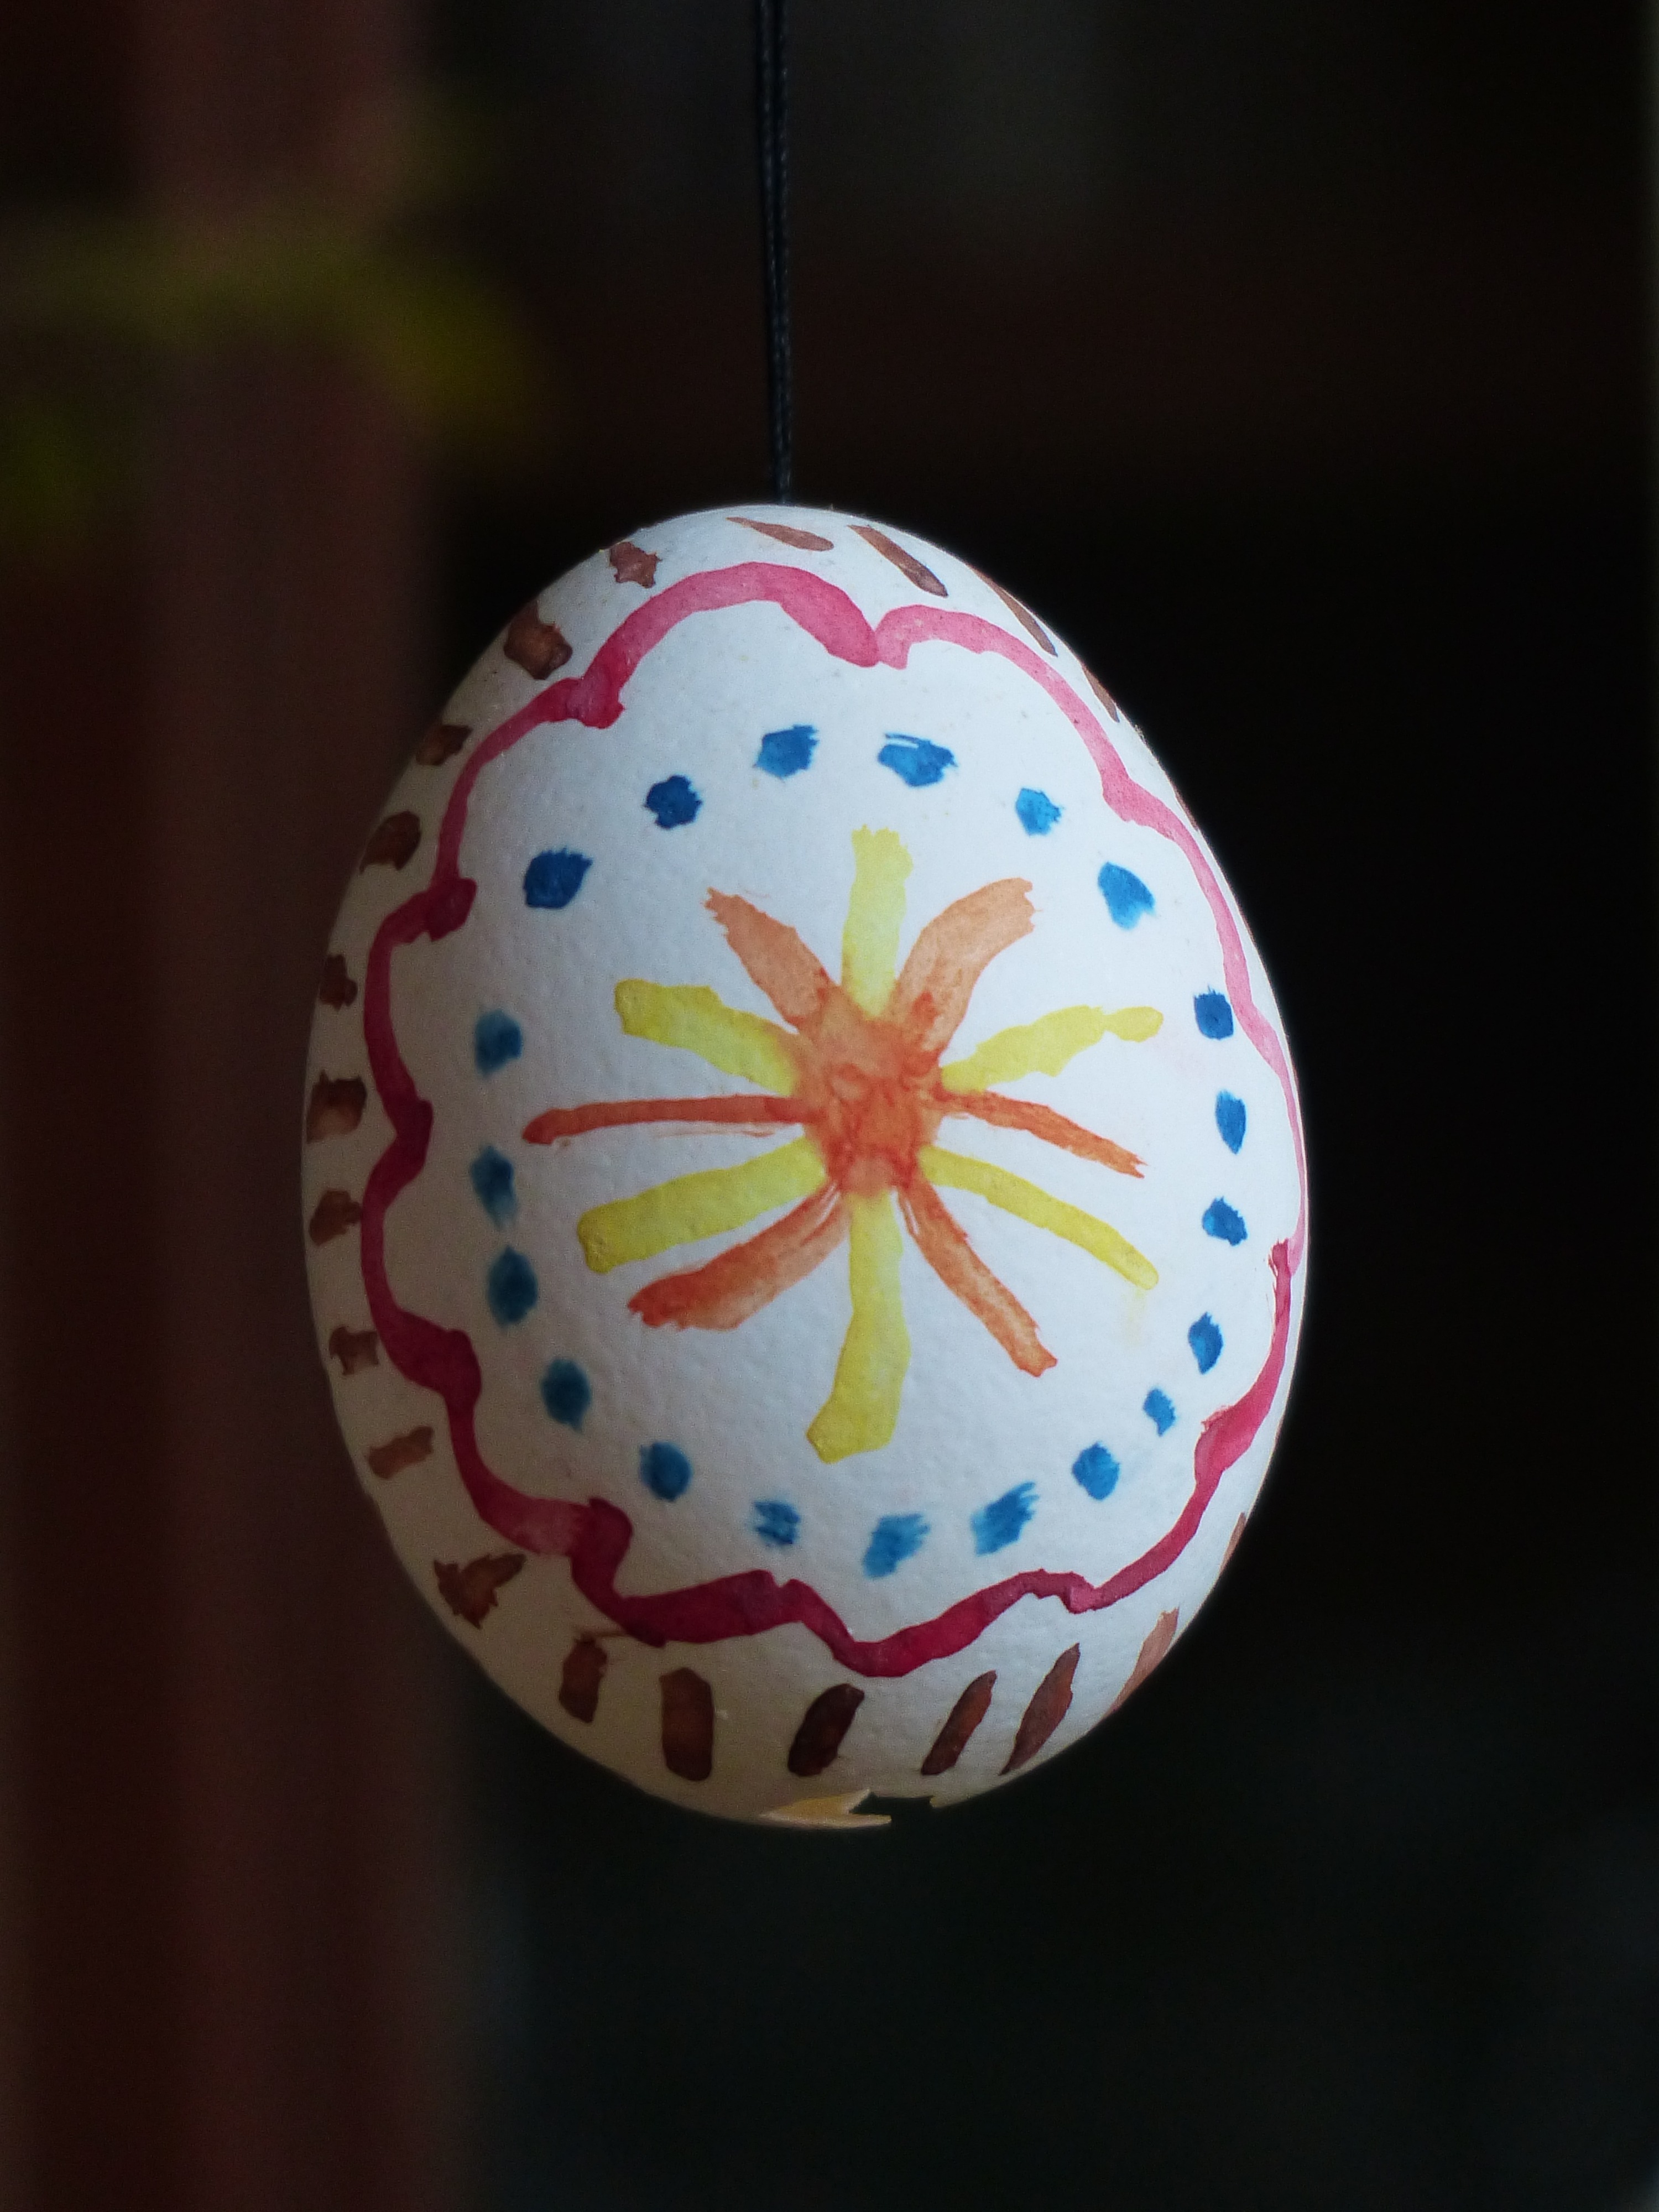
sun, pattern, food, color, paint, colorful, lighting, shell, circle, egg, painting, watercolor, art, easter, shape, easter eggs, hollow, tinker, easter egg, easter egg painting, blown out, blow out, self painted